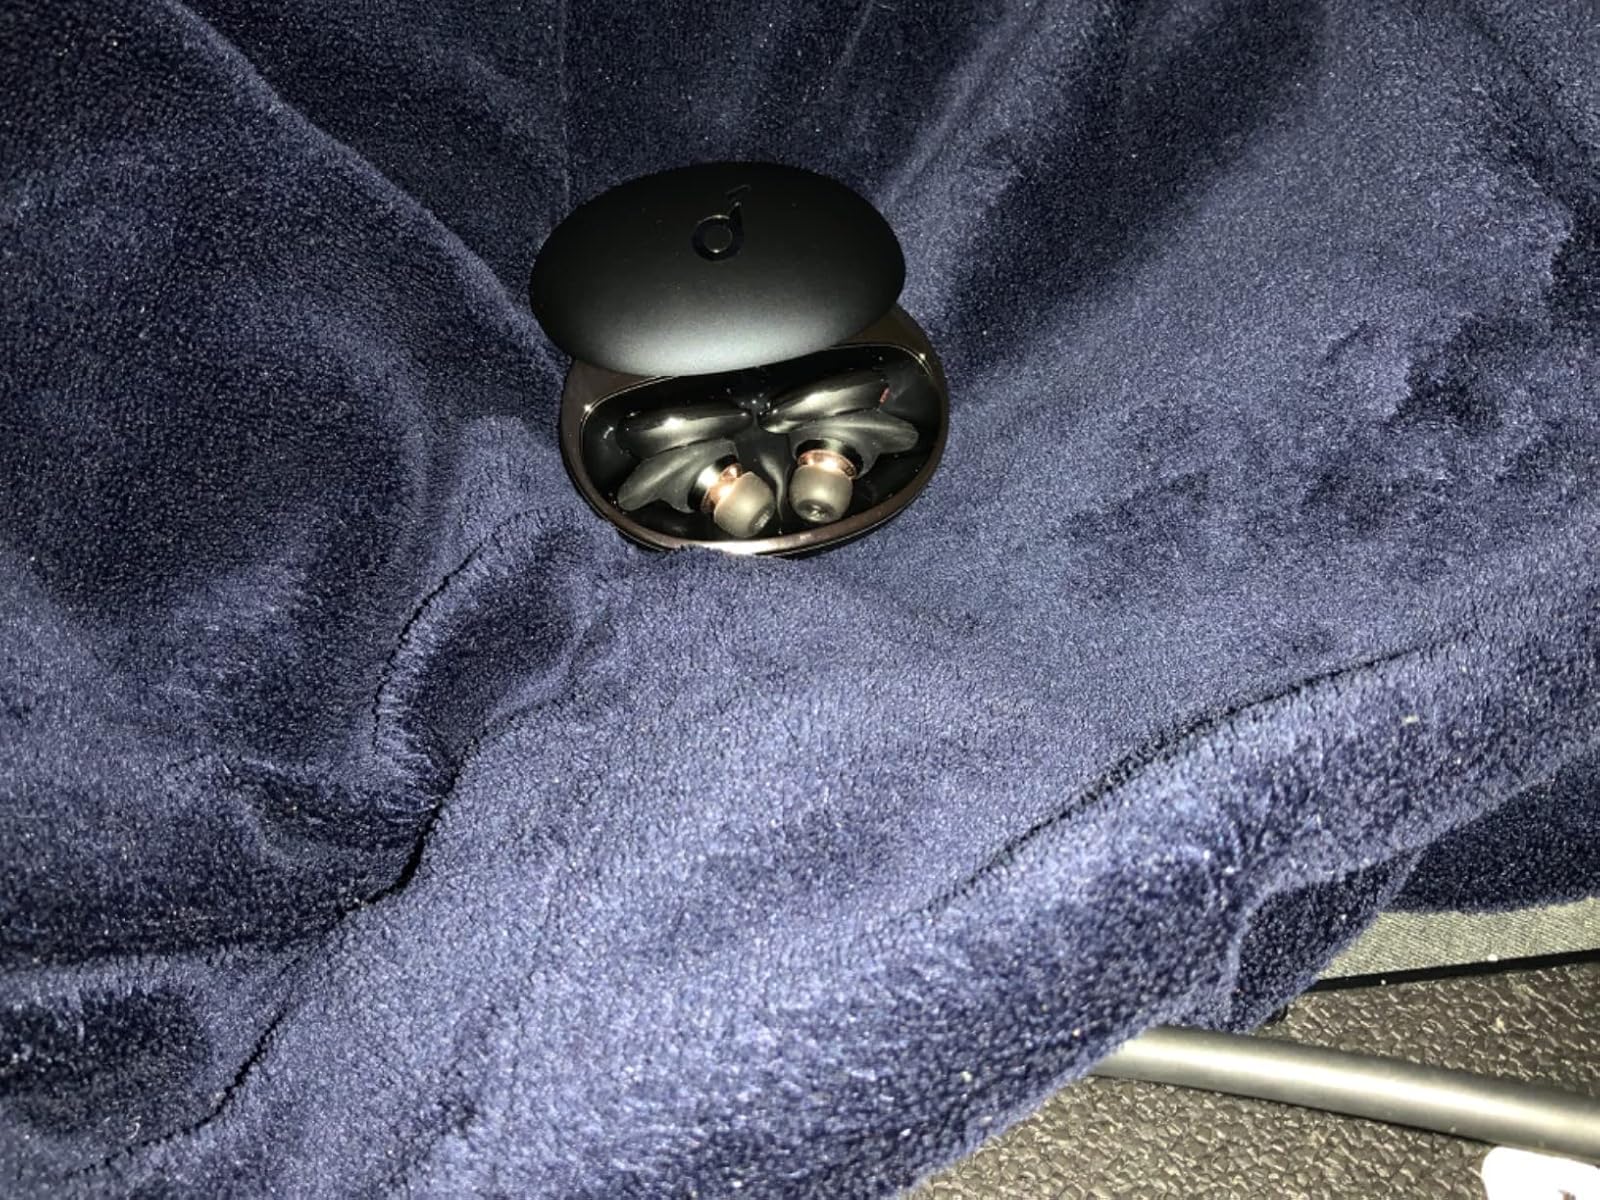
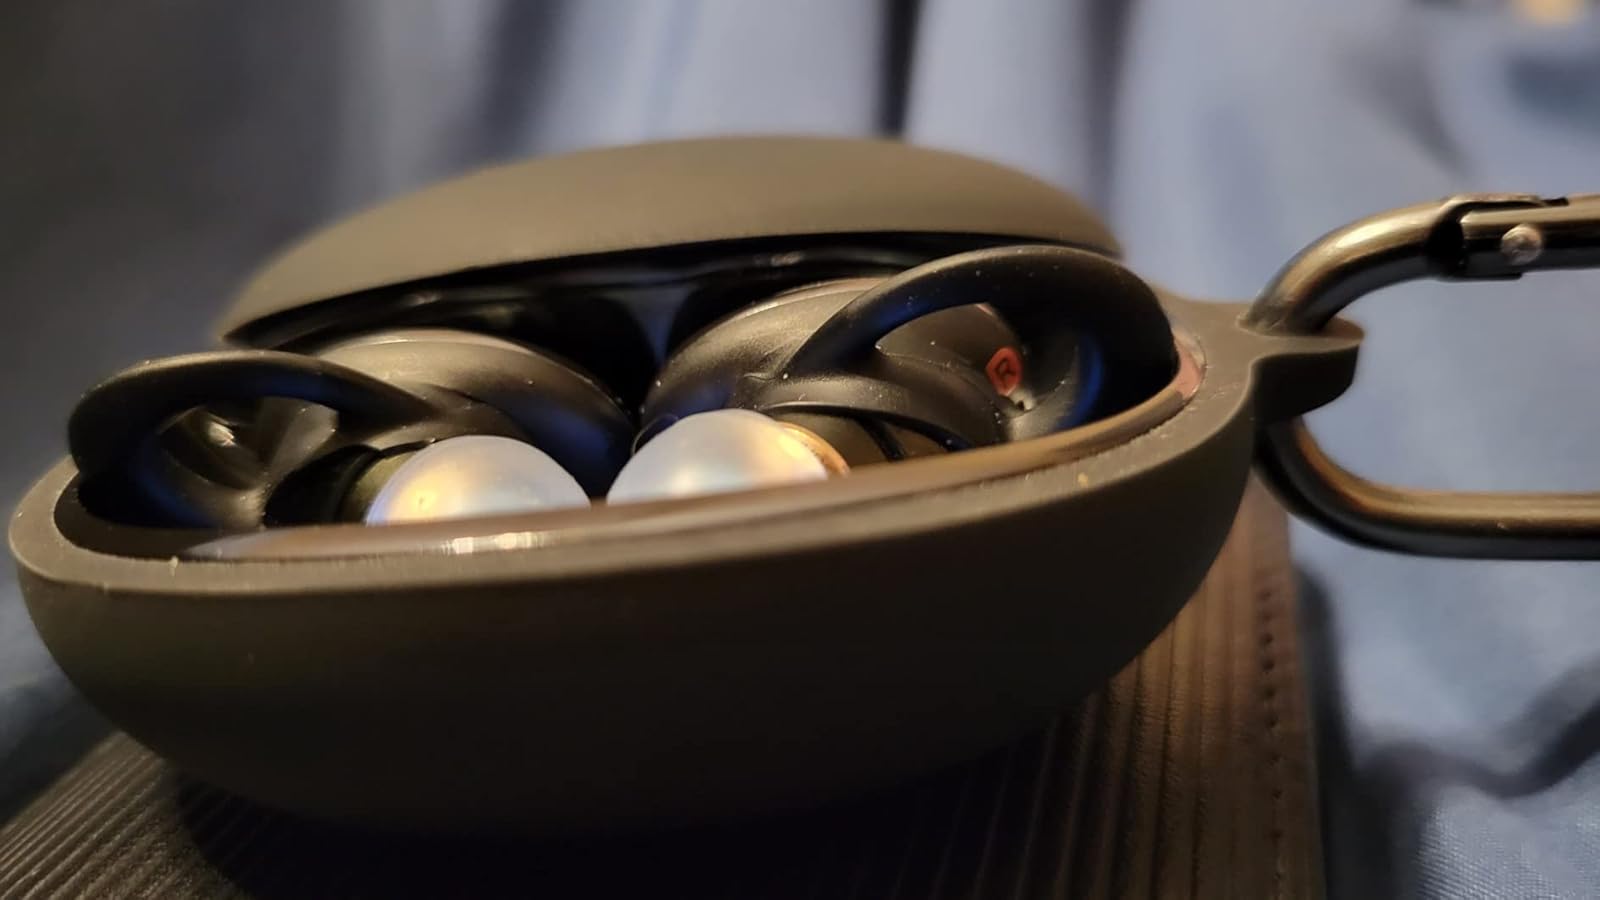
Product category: earbuds
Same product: yes